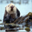
Label: otter